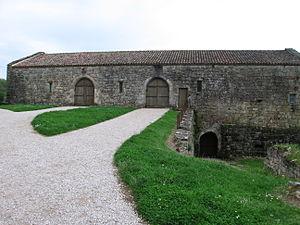
Métairie de la commanderie de Vaour, Tarn, France. Elle est aujourd'hui transformée en salle de spectacle
La commanderie de Vaour se situe dans le département du Tarn à environ 80 km au nord-est de Toulouse, entre Albi et Montauban, au nord de la forêt de Gresigne.